Abolhassan Najafi

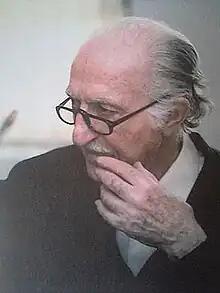

Abolhassan Najafi (also Romanized as "Abolhasan Najafī"; 28 June 1929 – 22 January 2016) was an Iranian writer and translator.